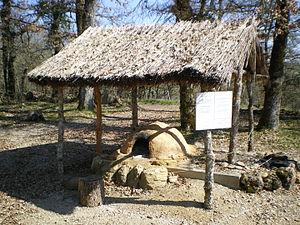
Musée préhistorique de Foissac, Aveyron, France
Foissac est une commune française située dans le département de l'Aveyron en région Occitanie.